Hurricane Paul

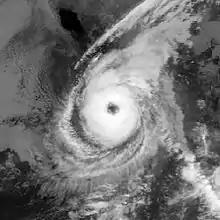
Hurricane Paul after landfall.

An alert was issued for the Mexican states of Sonora and Sinaloa and Baja California Sur; army and navy units were on standby in case of an emergency. Roughly 50,000 people evacuated to storm shelters and thousands of others sought refuge in public buildings, such as schools and churches. Across La Paz, officials evacuated 3,000 families from hurricane-prone areas. In the towns of Altata and Guamúchil alone, army officials evacuated 5,000 coastal residents.